Ljubljana Marsh

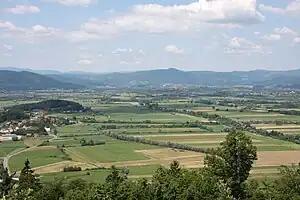
The western rim of the Ljubljana Marsh, viewed from St. Anne Hill above Podpeč

The Ljubljana Marsh, located south of Ljubljana, the capital of Slovenia, is the largest marsh in the country. It covers or 0.8% of the Slovene territory. It is administered by the municipalities of Borovnica, Brezovica, Ljubljana, Ig, Log-Dragomer, Škofljica and Vrhnika.